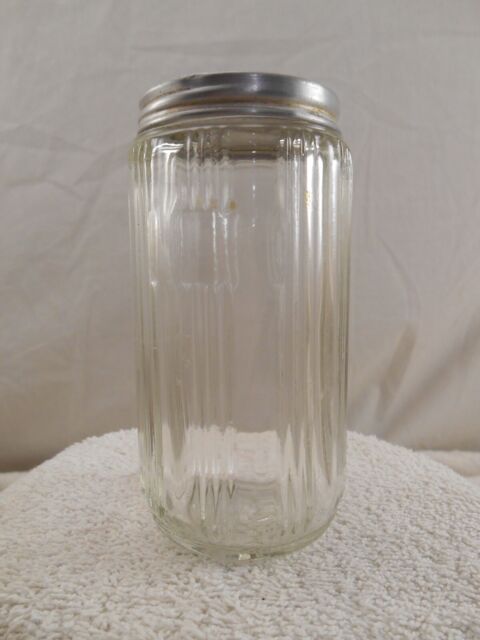
Waste category: glass